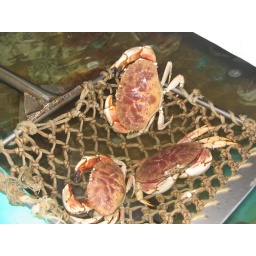
Champlin's fish market in Galilee, RI.